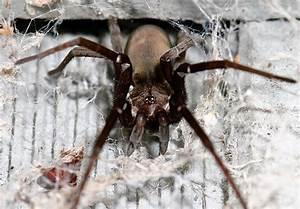
spider